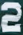
Number: 2